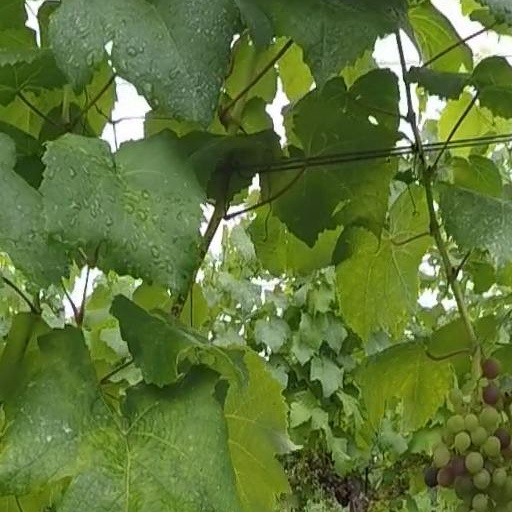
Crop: grape